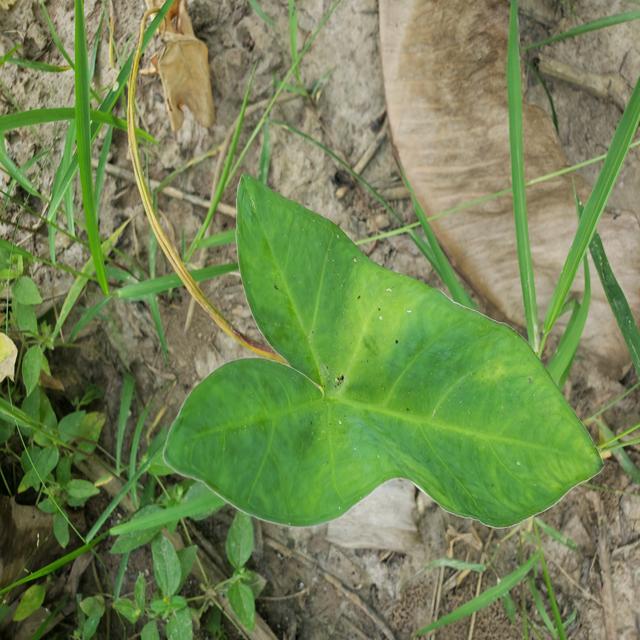
Label: Healthy